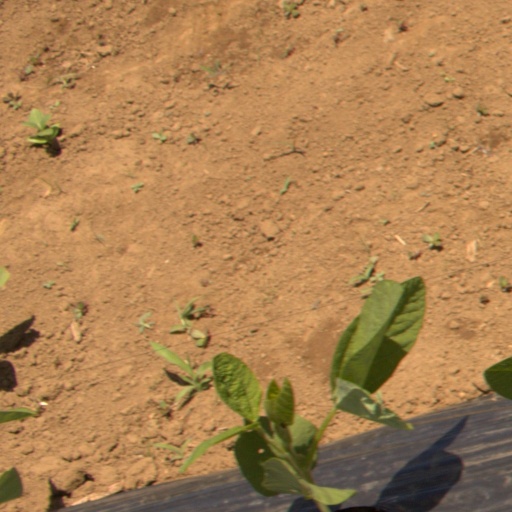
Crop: Jerusalem artichoke